Guy Williams (actor)

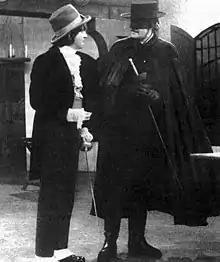
Williams as Zorro with Carlos Balá in a 1973 Argentine television show appearance

A number of books have been written which feature Williams, particularly in his role as Zorro. This includes the "Zorro Television Companion", detailing the making of the Disney series, as well as a biography by Antoinette Girgenti Lane, "Guy Williams: The Man Behind the Mask" (2005).